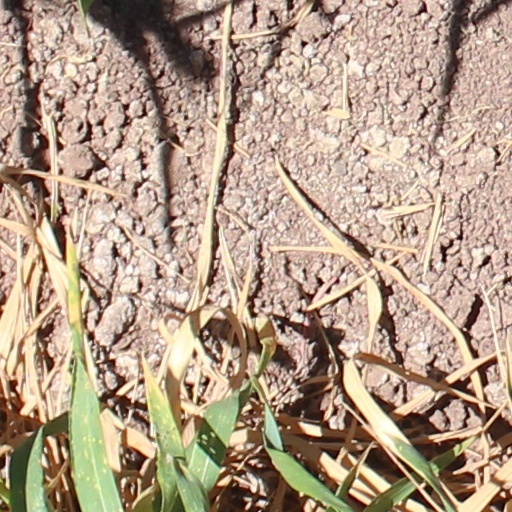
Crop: wheat